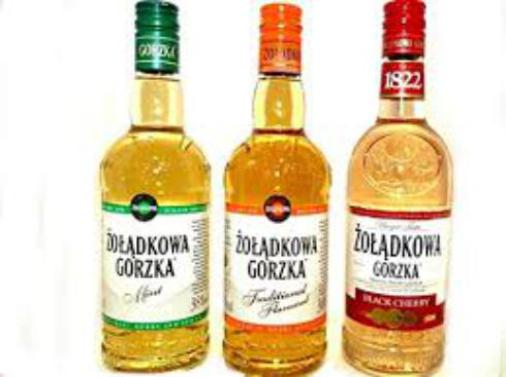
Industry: Food